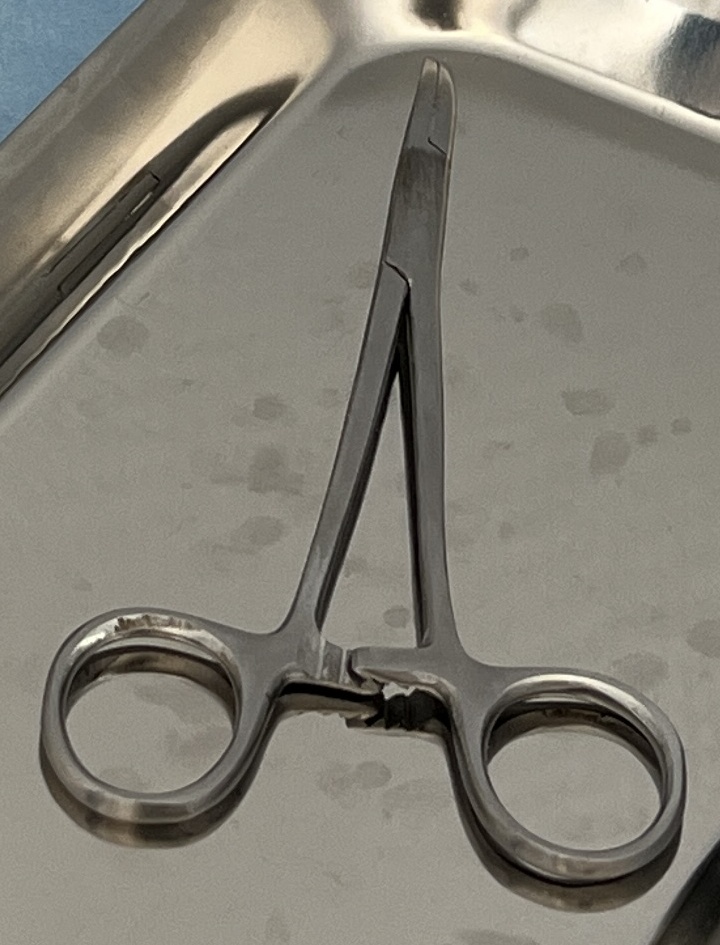
Hinged instrument state: closed